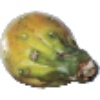
Label: cactus_fruit